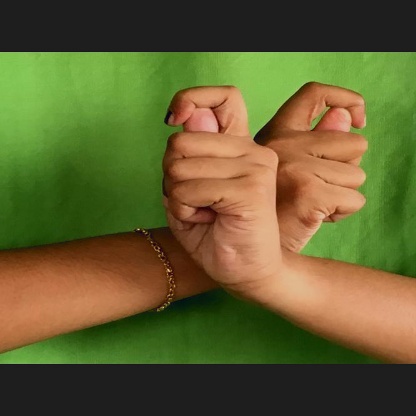
Mudra: Berunda